Rafael Carrera

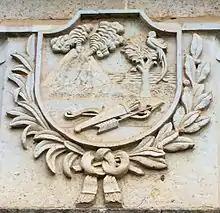
State Coat of Los Altos, carved in stone on the grave of heroes in the Cemetery of Quetzaltenango

On April 2, 1838, in the city of Quetzaltenango, a secessionist group founded the independent State of Los Altos which sought independence from Guatemala. The most important members of the Liberal Party of Guatemala and liberal enemies of the conservative regime moved to Los Altos, leaving their exile in El Salvador. The liberals in Los Altos began severely criticizing the Conservative government of Rivera Paz; they had their own newspaper – "El Popular", which contributed to the harsh criticism. Moreover, Los Altos was the region with the main production and economic activity of the former state of Guatemala; without Los Altos, conservatives lost much of the resources that had given Guatemala hegemony in Central America. Then, the government of Guatemala tried to reach to a peaceful solution, but altenses, protected by the recognition of the Central American Federation Congress, did not accept; Guatemala's government then resorted to force, sending Carrera as commanding general of the Army to subdue Los Altos.